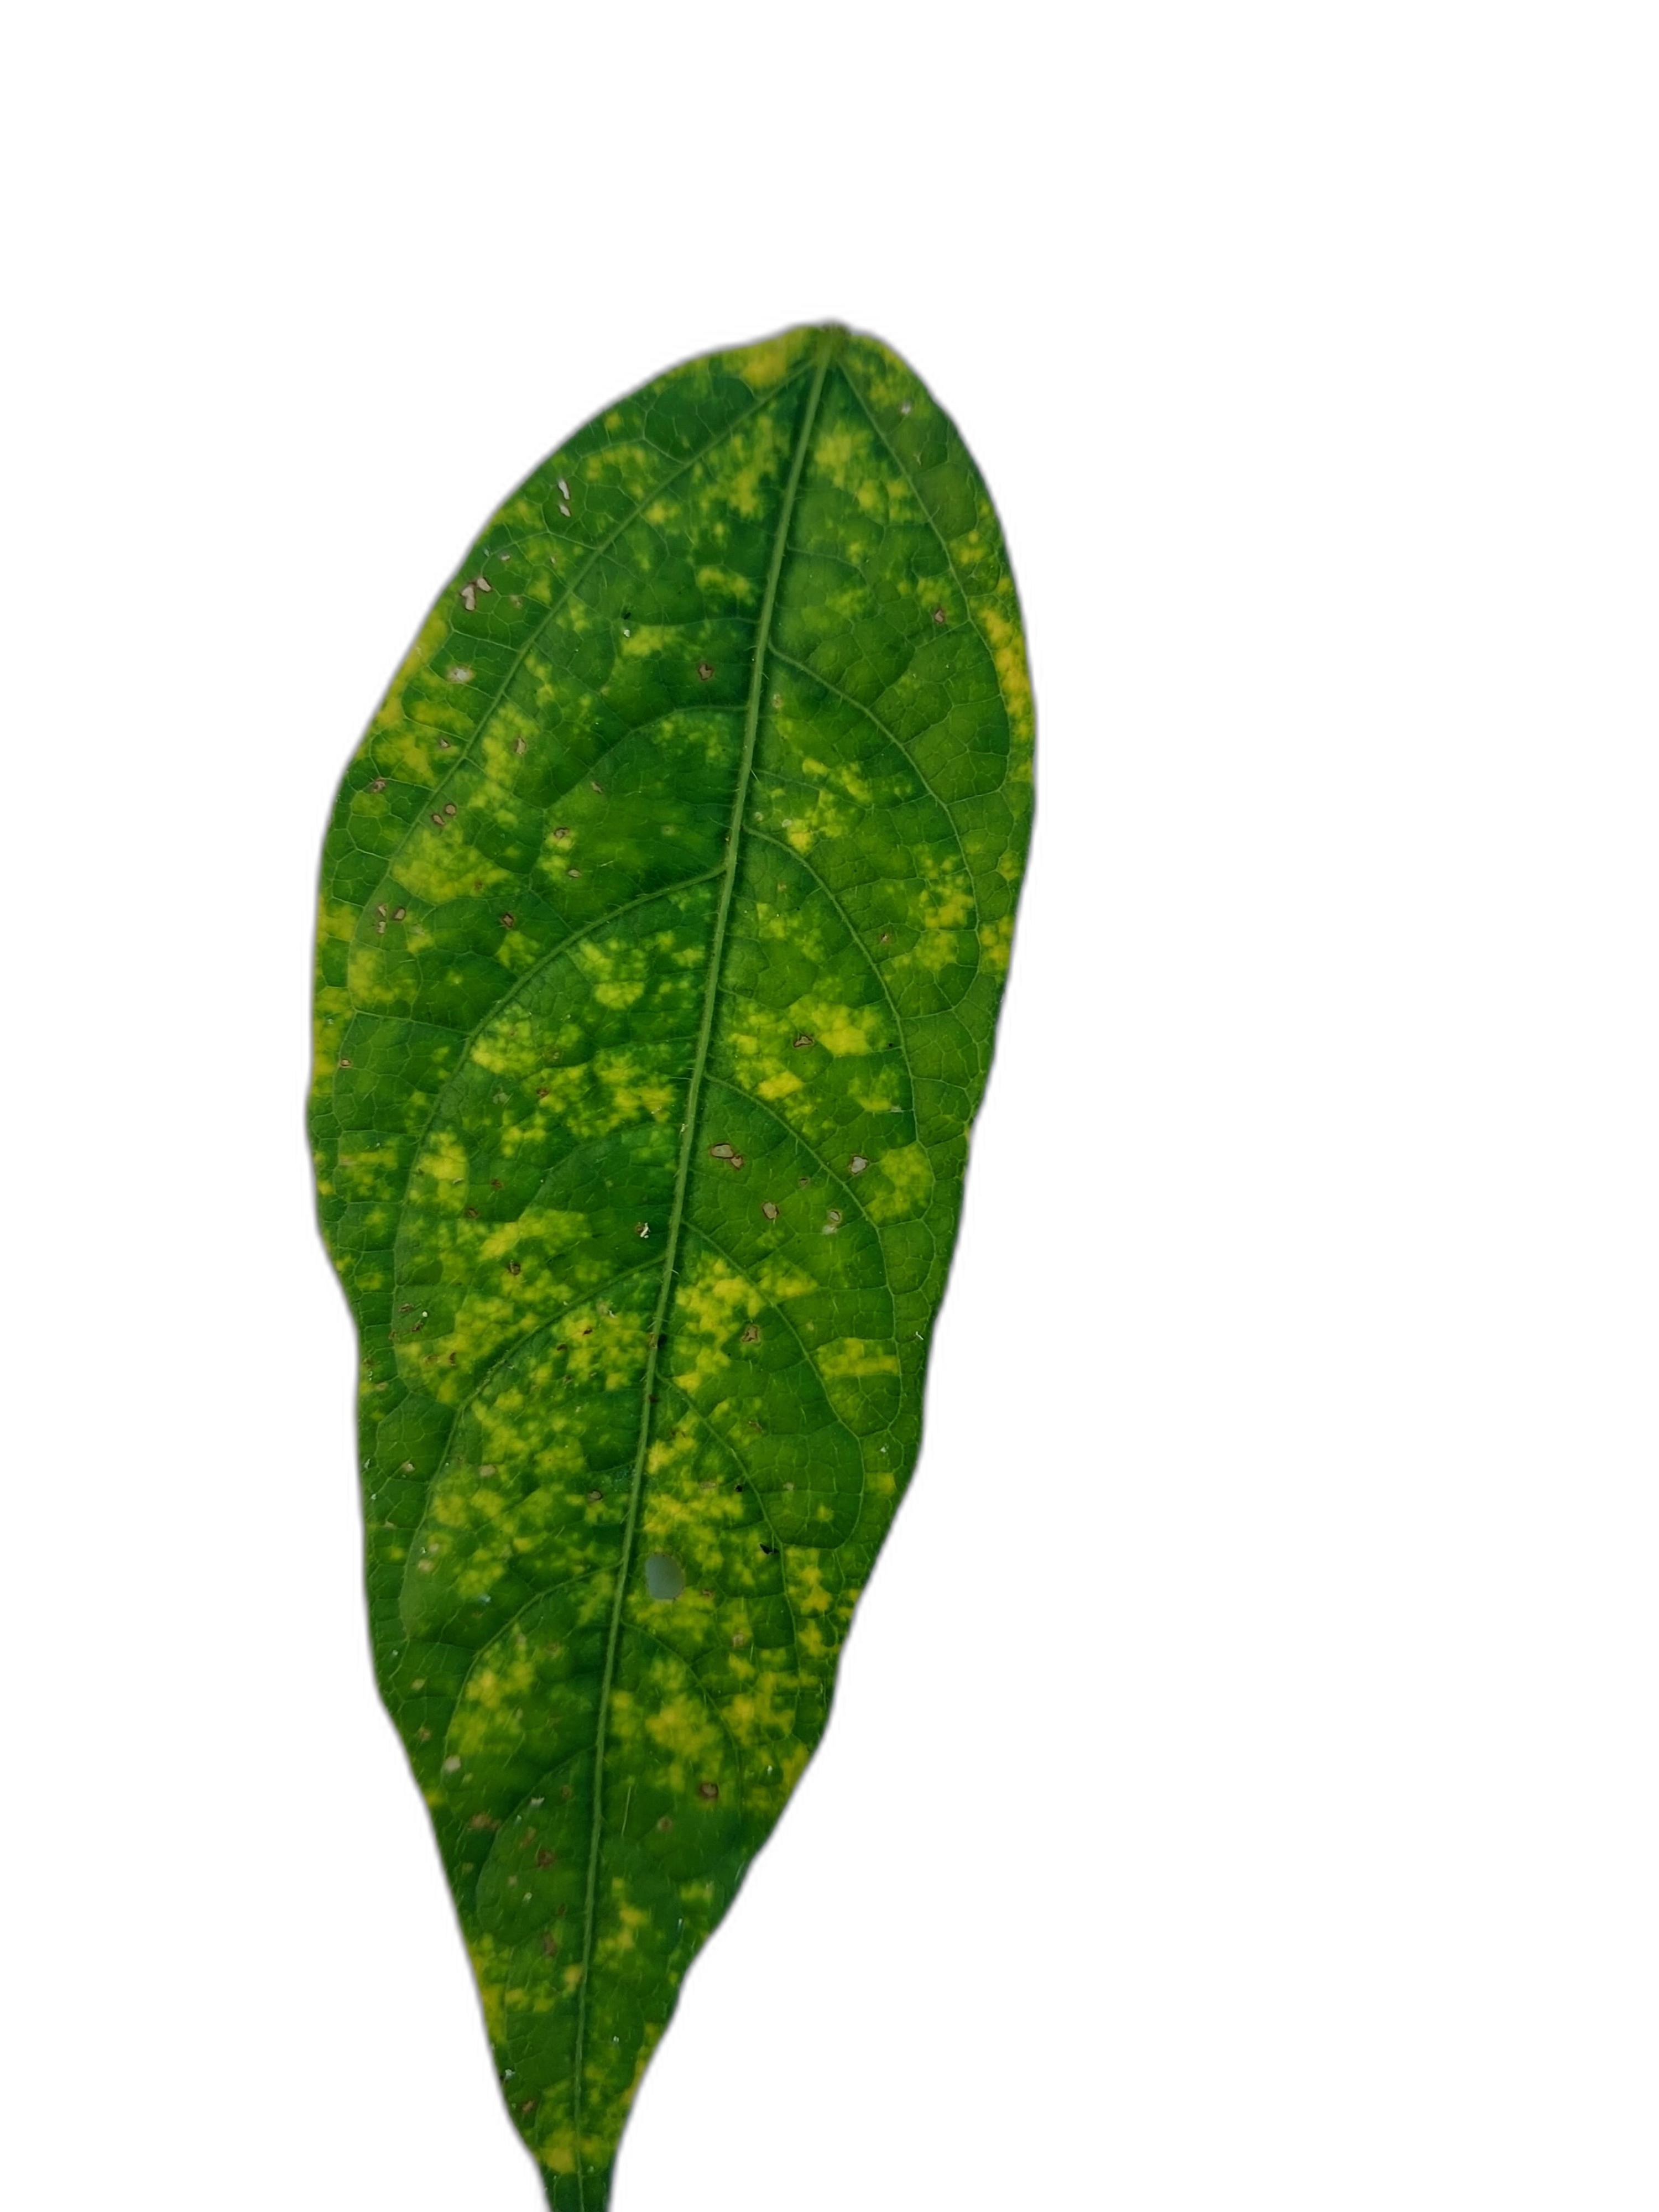
Label: Yellow Mosaic